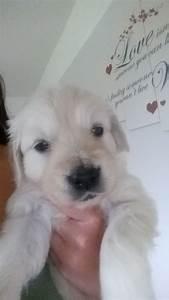
dog